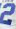
Number: 2